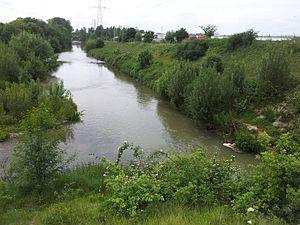
Confluence Girou Hers
L'Hers-Mort ou simplement Hers est une rivière du sud de la France, dans les deux départements de l'Aude et de la Haute-Garonne, dans la région Occitanie, et un affluent direct, en rive droite, de la Garonne. Il traverse les régions naturelles du Razès, de la Piège et du Lauragais.